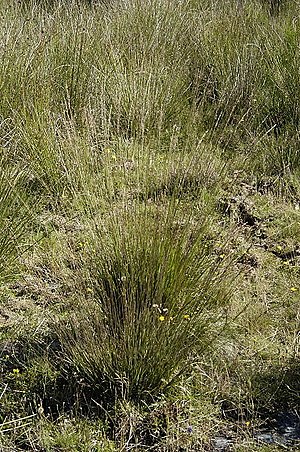
Blåtop (art) / Galleri
Vækstform.
Blåtop er et tuedannende græs med en stift opret vækst. Arten vokser i heder og lyse skove på kalkfattig bund. Planten har navn efter de blåviolette støvknapper i blomsterne.